Shikharji

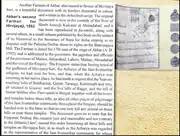
Firman issued by Akbar which considered Shikharji as pilgrimage

Archaeological evidences indicate the presence of Jains going back to at least 1500 BCE. The earliest literary reference to Shikharji as a tirth (place of pilgrimage) is found in the "Jñātṛdhārmakātha", one of the twelve core texts of Jainism compiled in 6th century BCE by chief disciple of Mahavira. Shikharji is also mentioned in the "Pārśvanāthacarita", a twelfth-century biography of Pārśva. A 13th century CE palm-leaf manuscript of "Kalpa Sūtra" and "Kalakacaryakatha" has an image of a scene of Parshavanatha's nirvana at Shikharji.